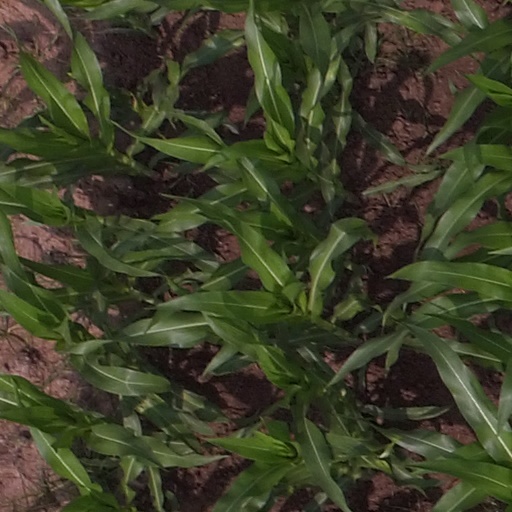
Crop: maize; corn